Ilirska Bistrica

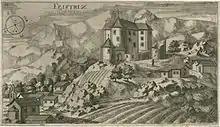
Bistrica Castle as documented by Johann Weikhard von Valvasor, 1679

In the 12th century a fortress was erected at the site of a prehistoric settlement on a hill east of the town centre, when the area was part of the Imperial March of Carniola. The castle later was held by the Counts of Duino, from the 14th century onwards by the princely House of Auersperg in Postojna. The settlement of Ilirska Bistrica itself was first mentioned about 1300; its advantageous location, the surrounding karst springs and extended forests promoted the economic development of numerous sawmills and a flourishing timber trade from the early 15th century onwards. Located in the Duchy of Carniola the town for centuries was part of the Habsburg monarchy. In the 19th century, it was part of the Inner Carniola "Kreis". The Ilirska Bistrica wood merchants mainly supplied the Austrian seaports of Trieste and Rijeka. In 1873 a railway line was opened by the Austrian Southern Railway company, running from Pivka and the Southern Railway line via the Ilirska Bistrica railway station to the coastal cities of Opatija and Rijeka.